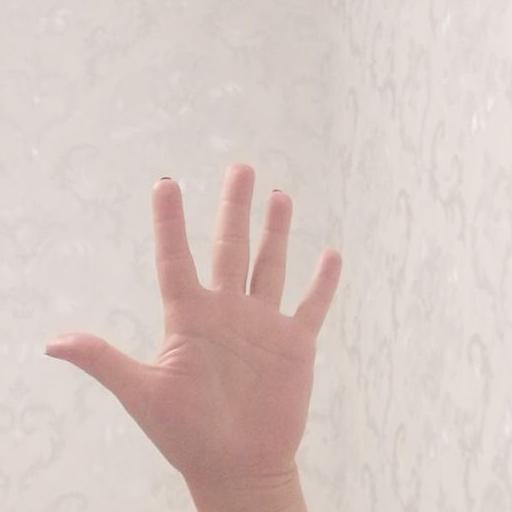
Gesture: palm